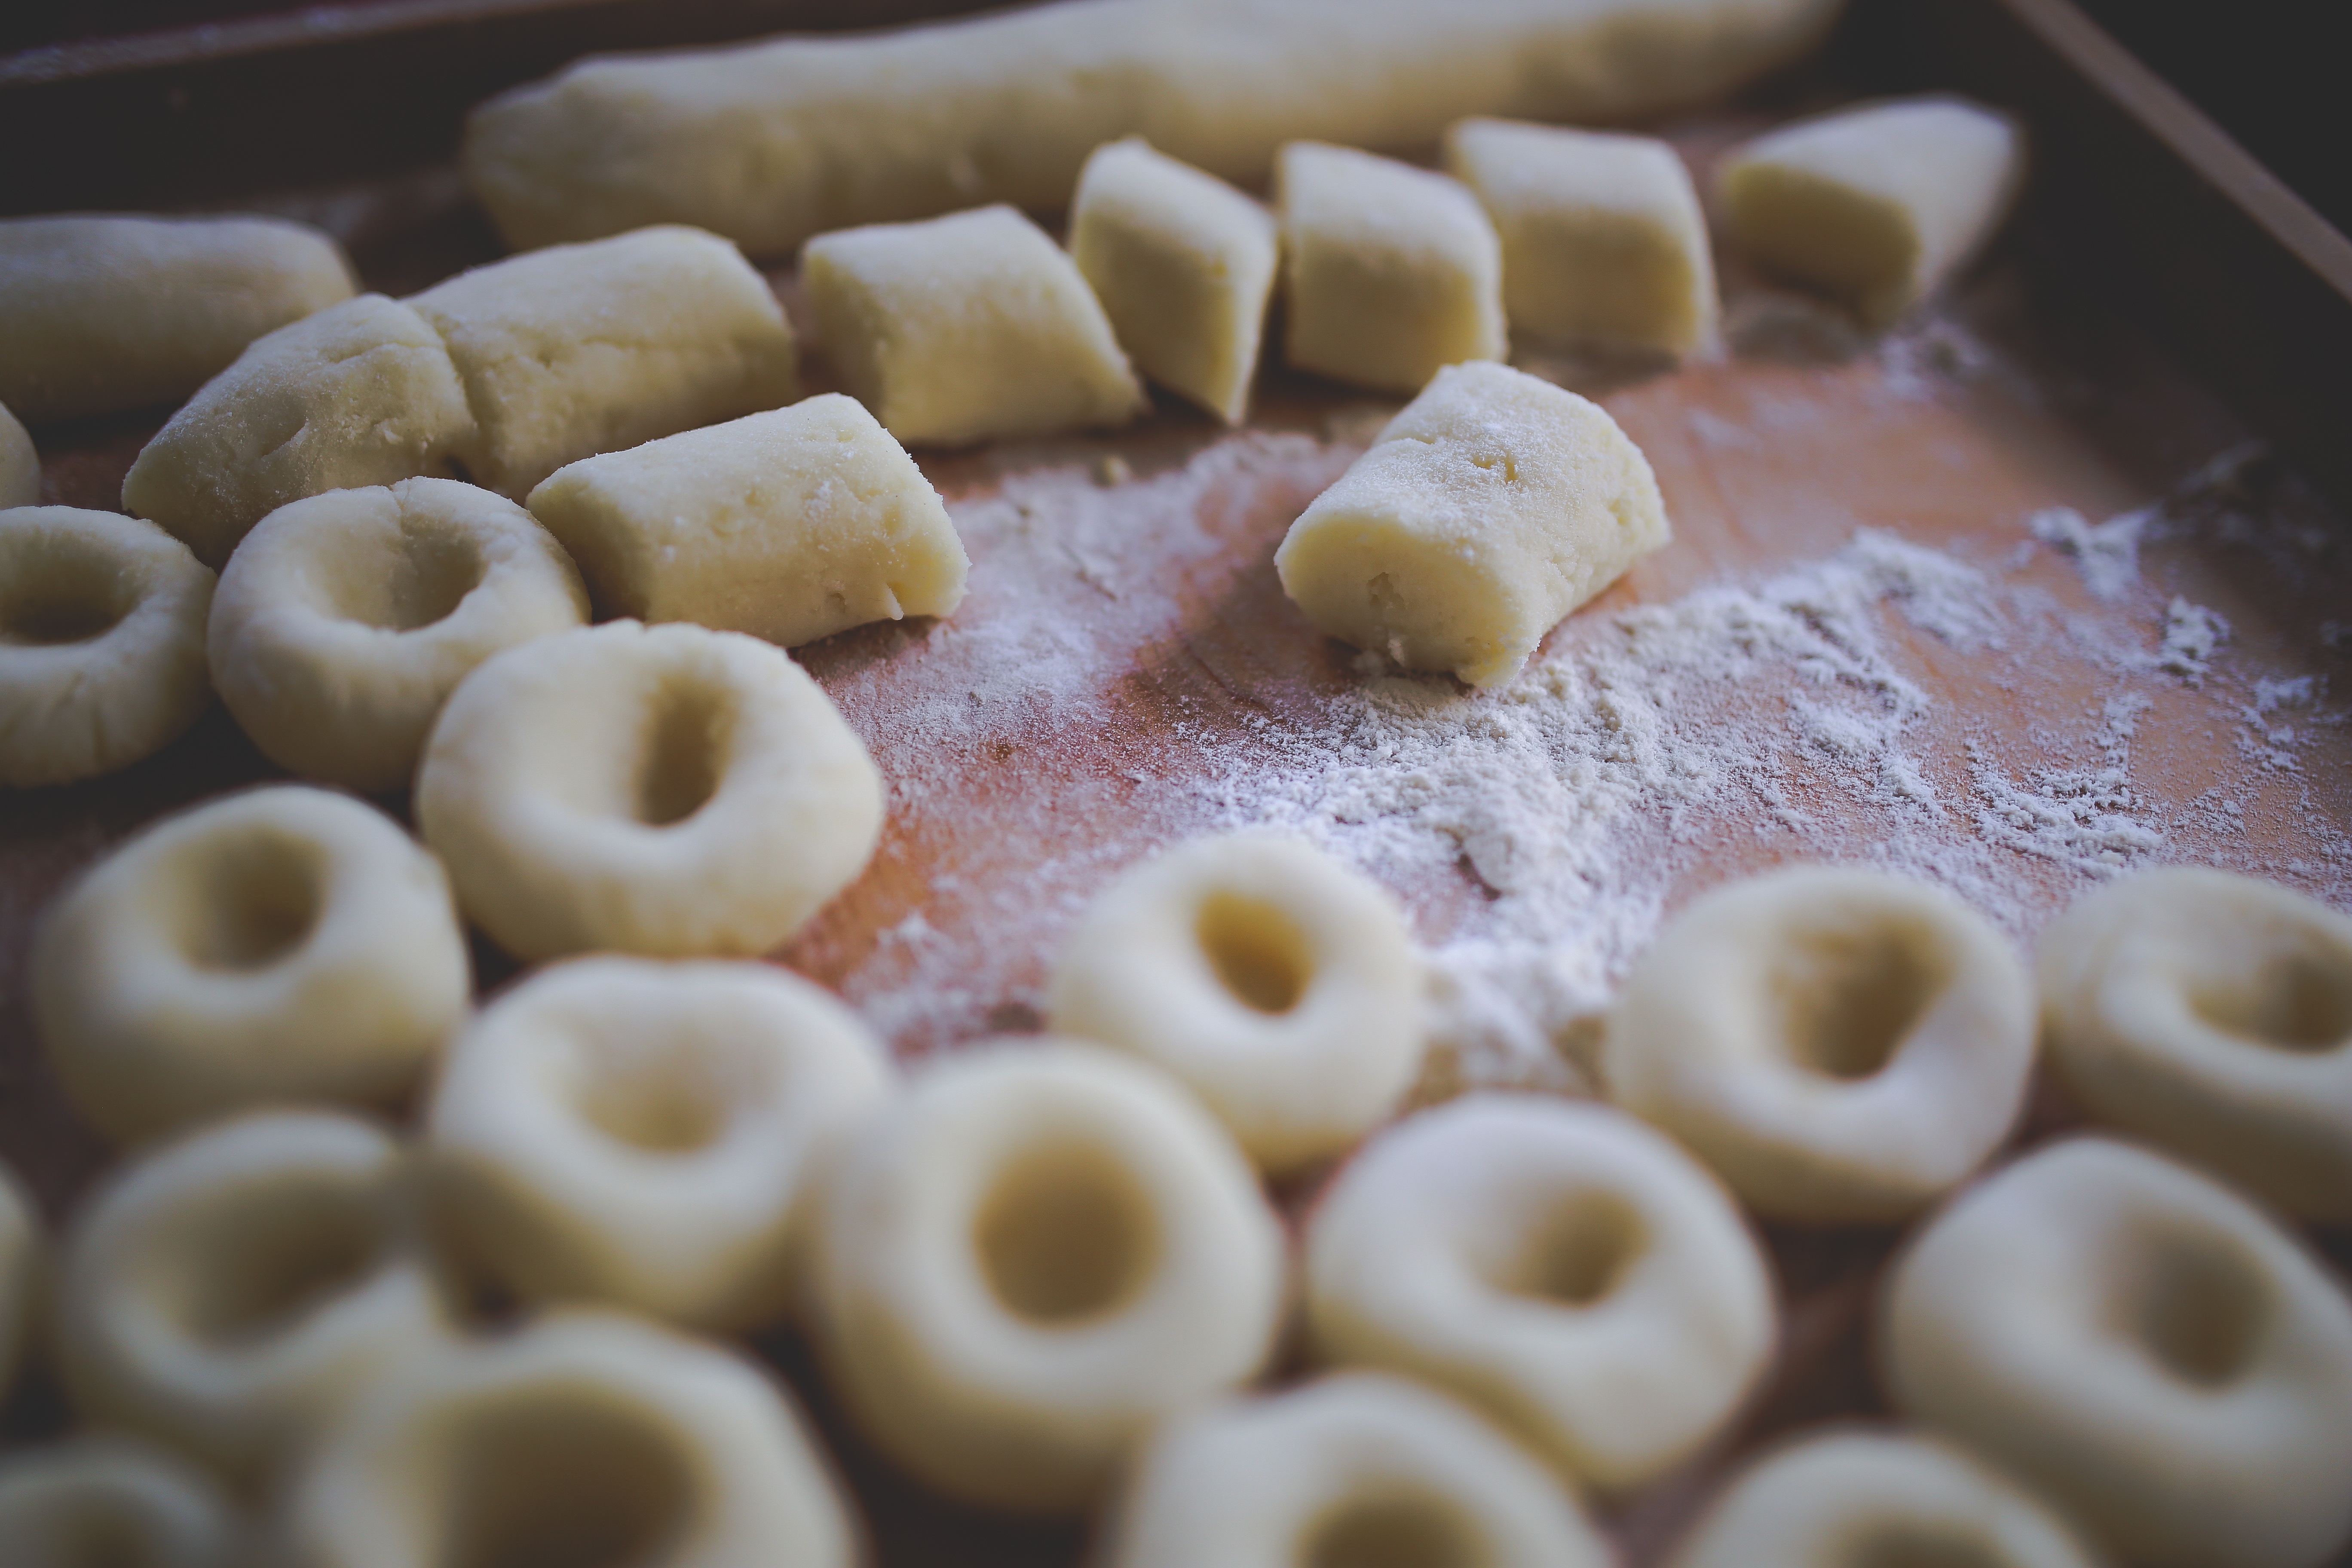
dish, food, cooking, baking, dessert, cuisine, potato, making, dumplings, polish, silesian, baked goods, crude, italian food, snack food, pelmeni